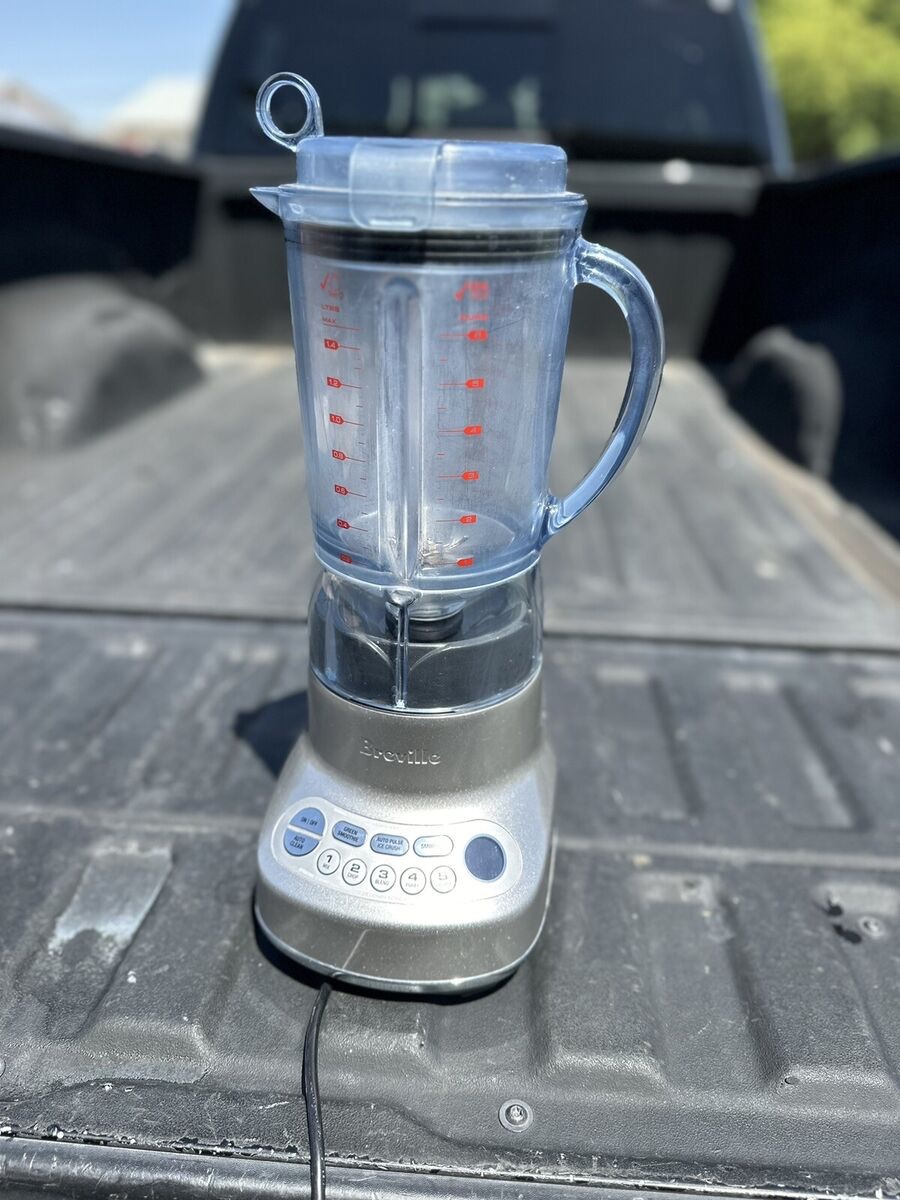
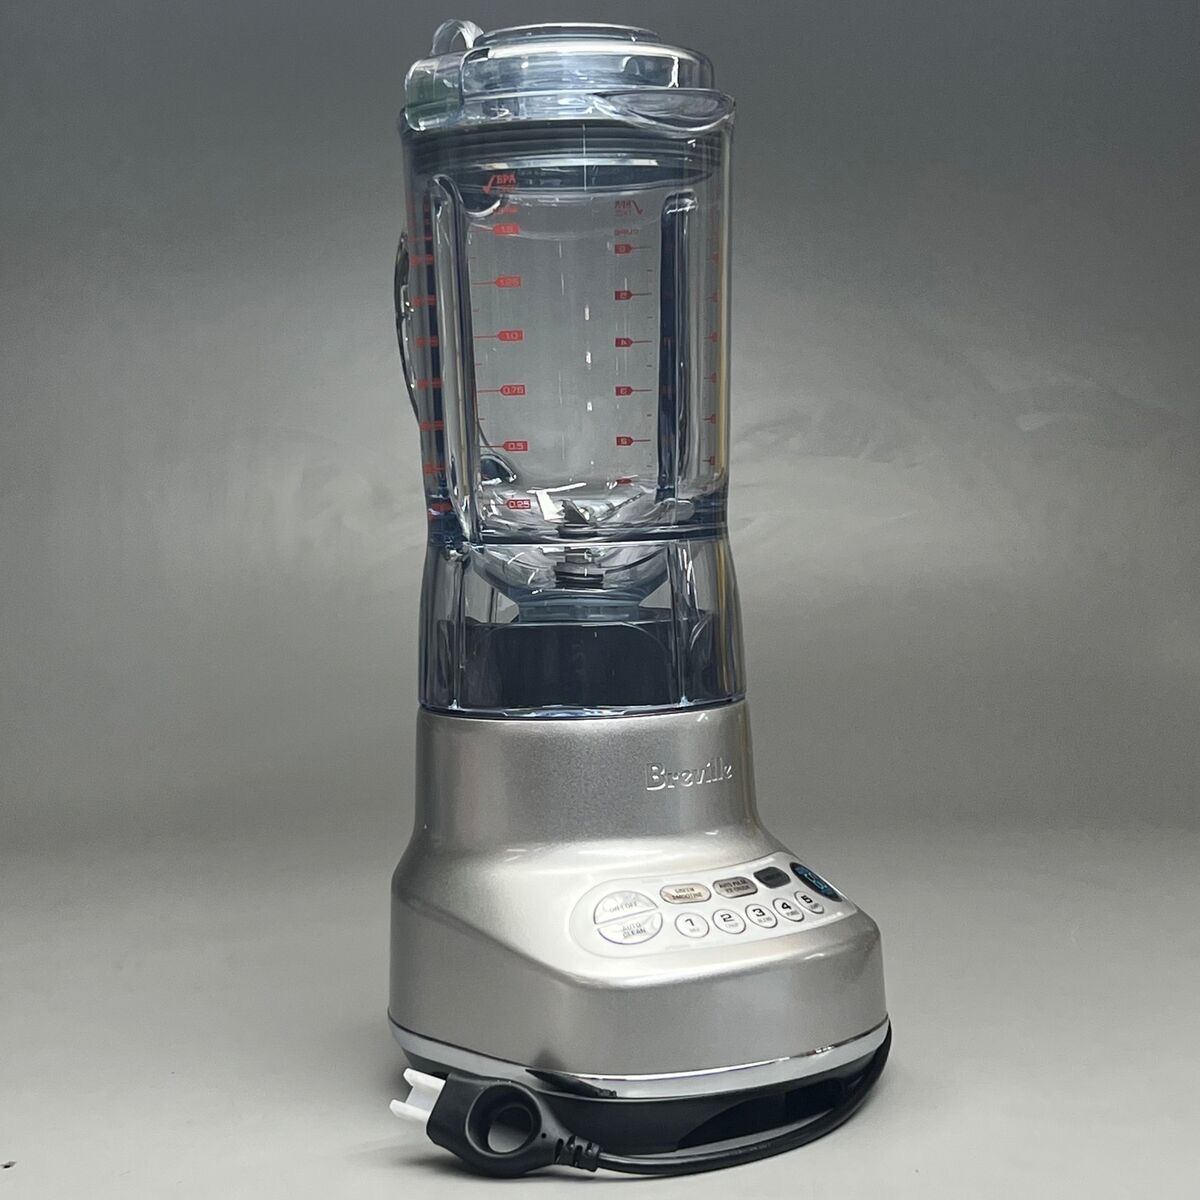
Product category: misc
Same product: yes